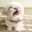
Label: dog